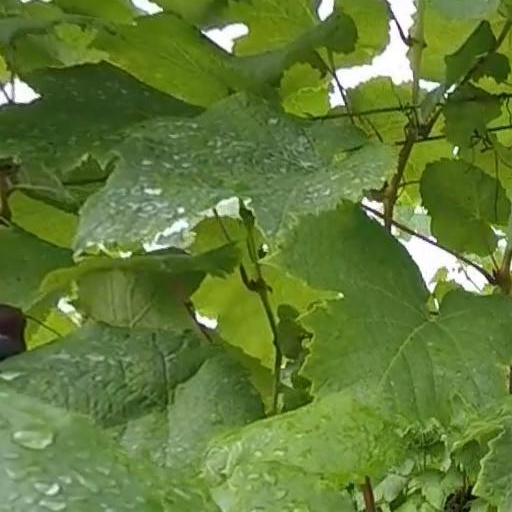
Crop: grape